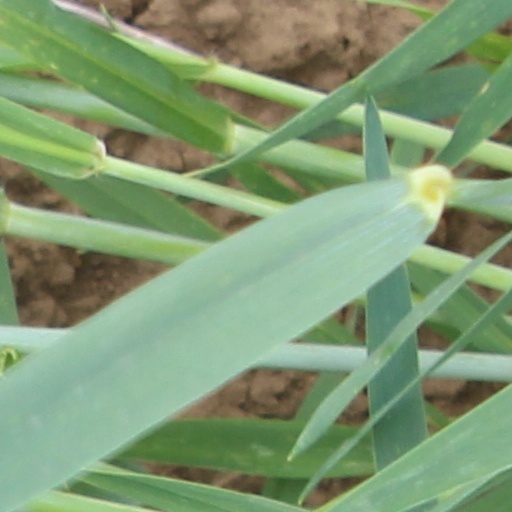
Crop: wheat